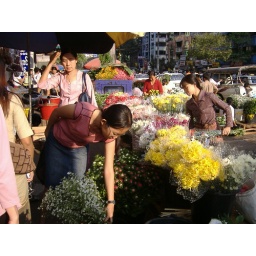
a flower stall on teh road in china town